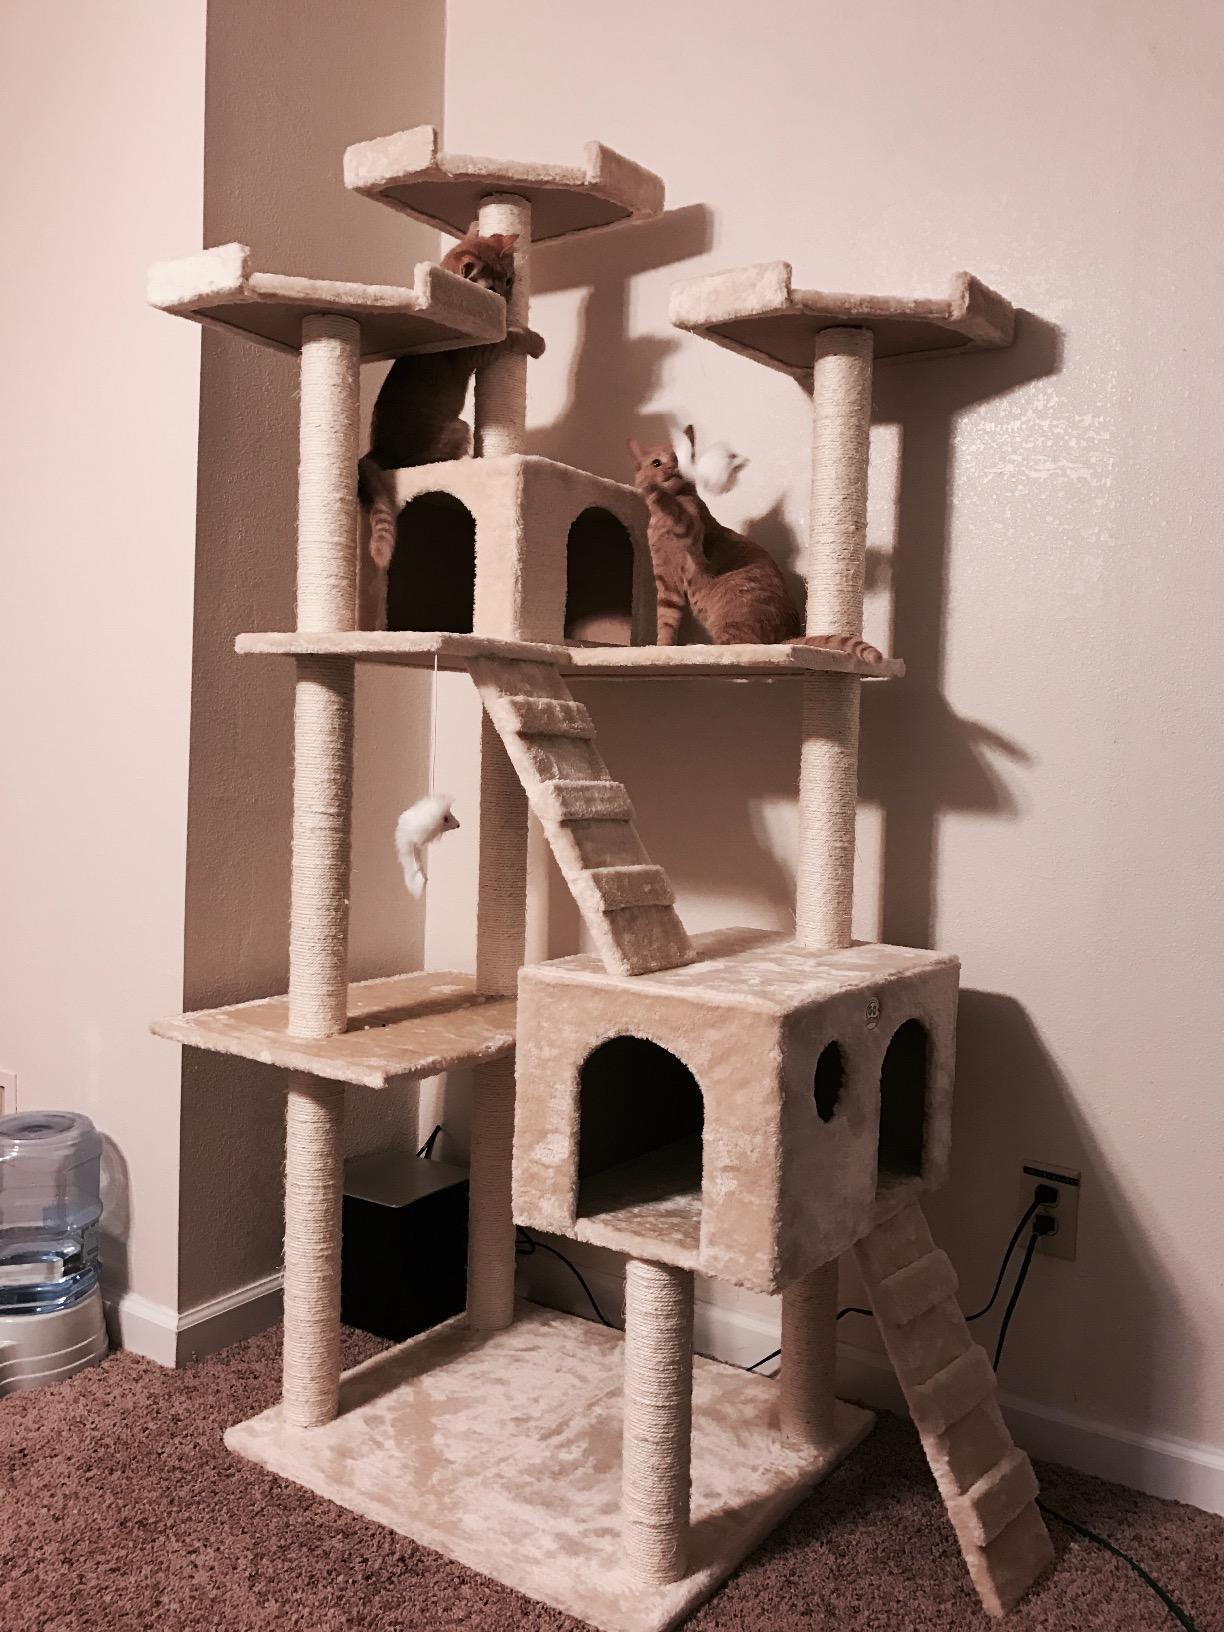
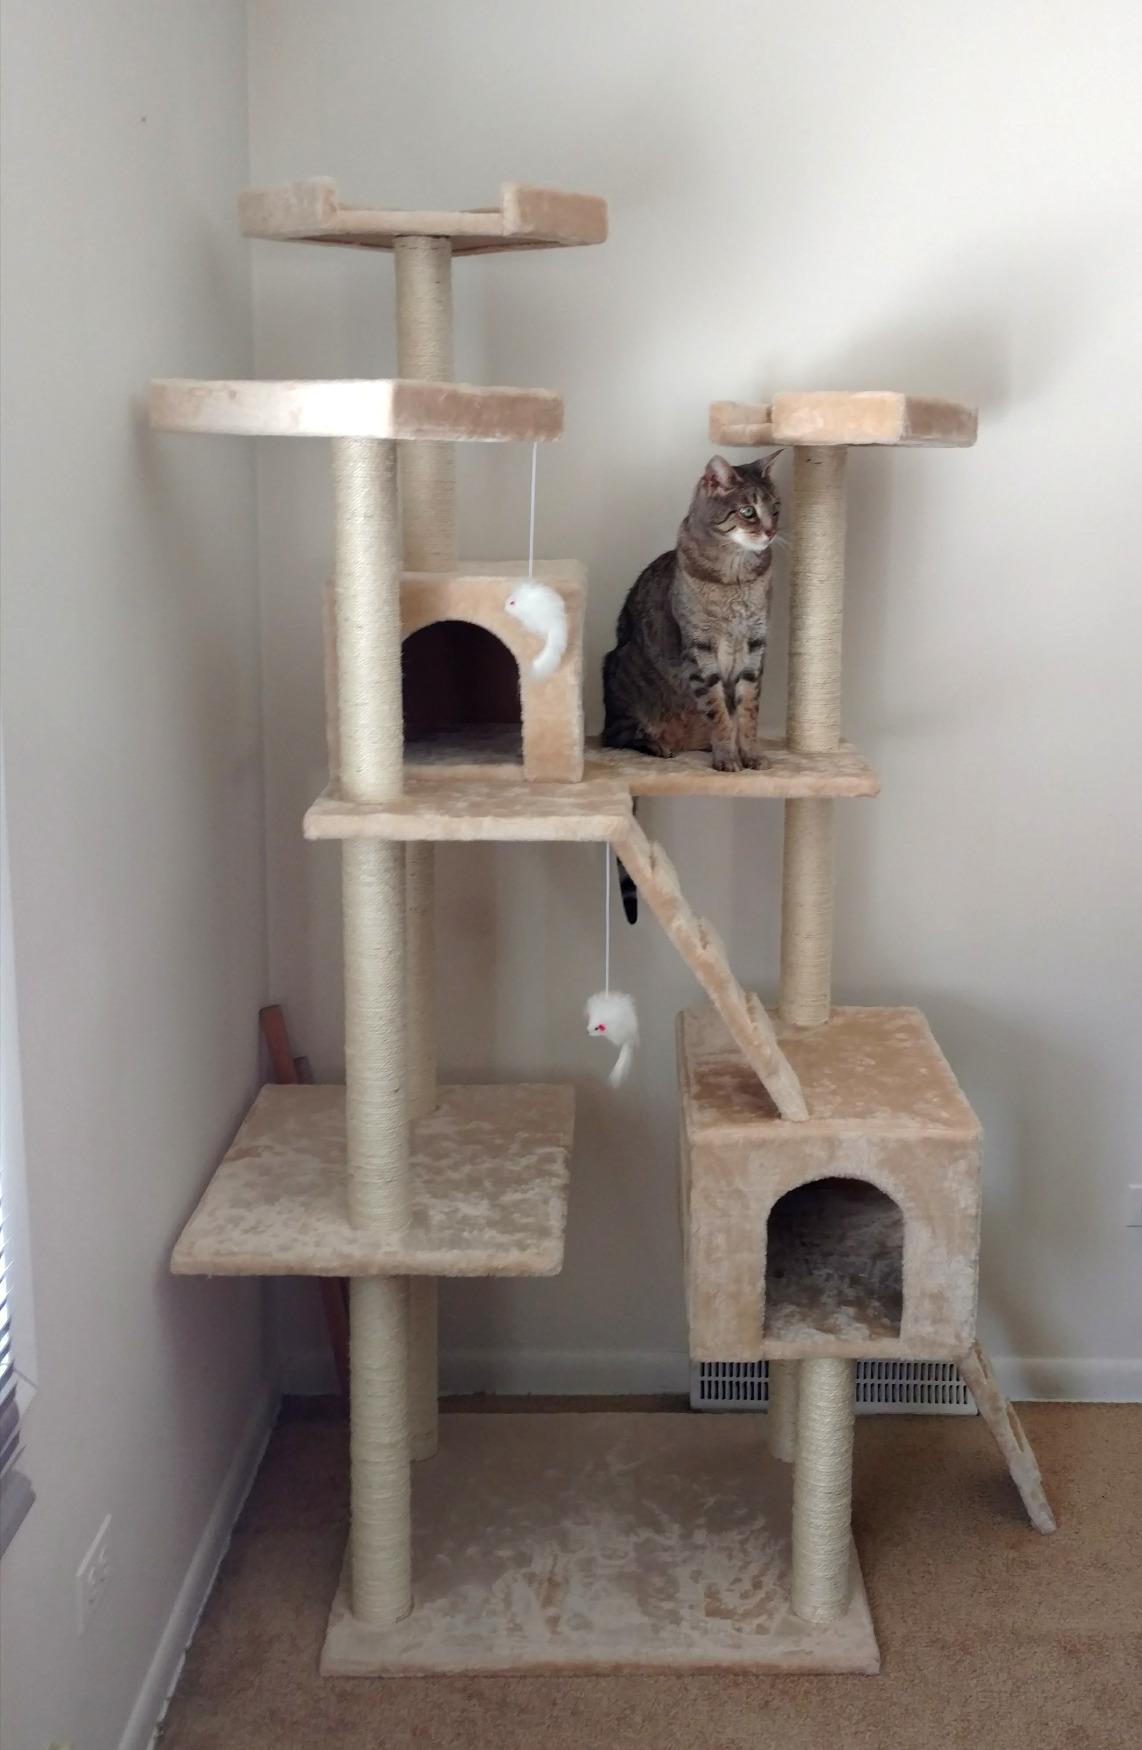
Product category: items_cat tree
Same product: yes